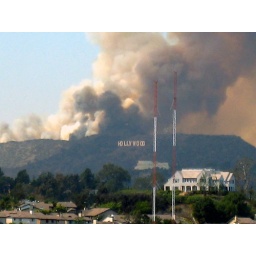
A view of the Barhum Fire from down the street of my house in Echo Park. 3/30/07